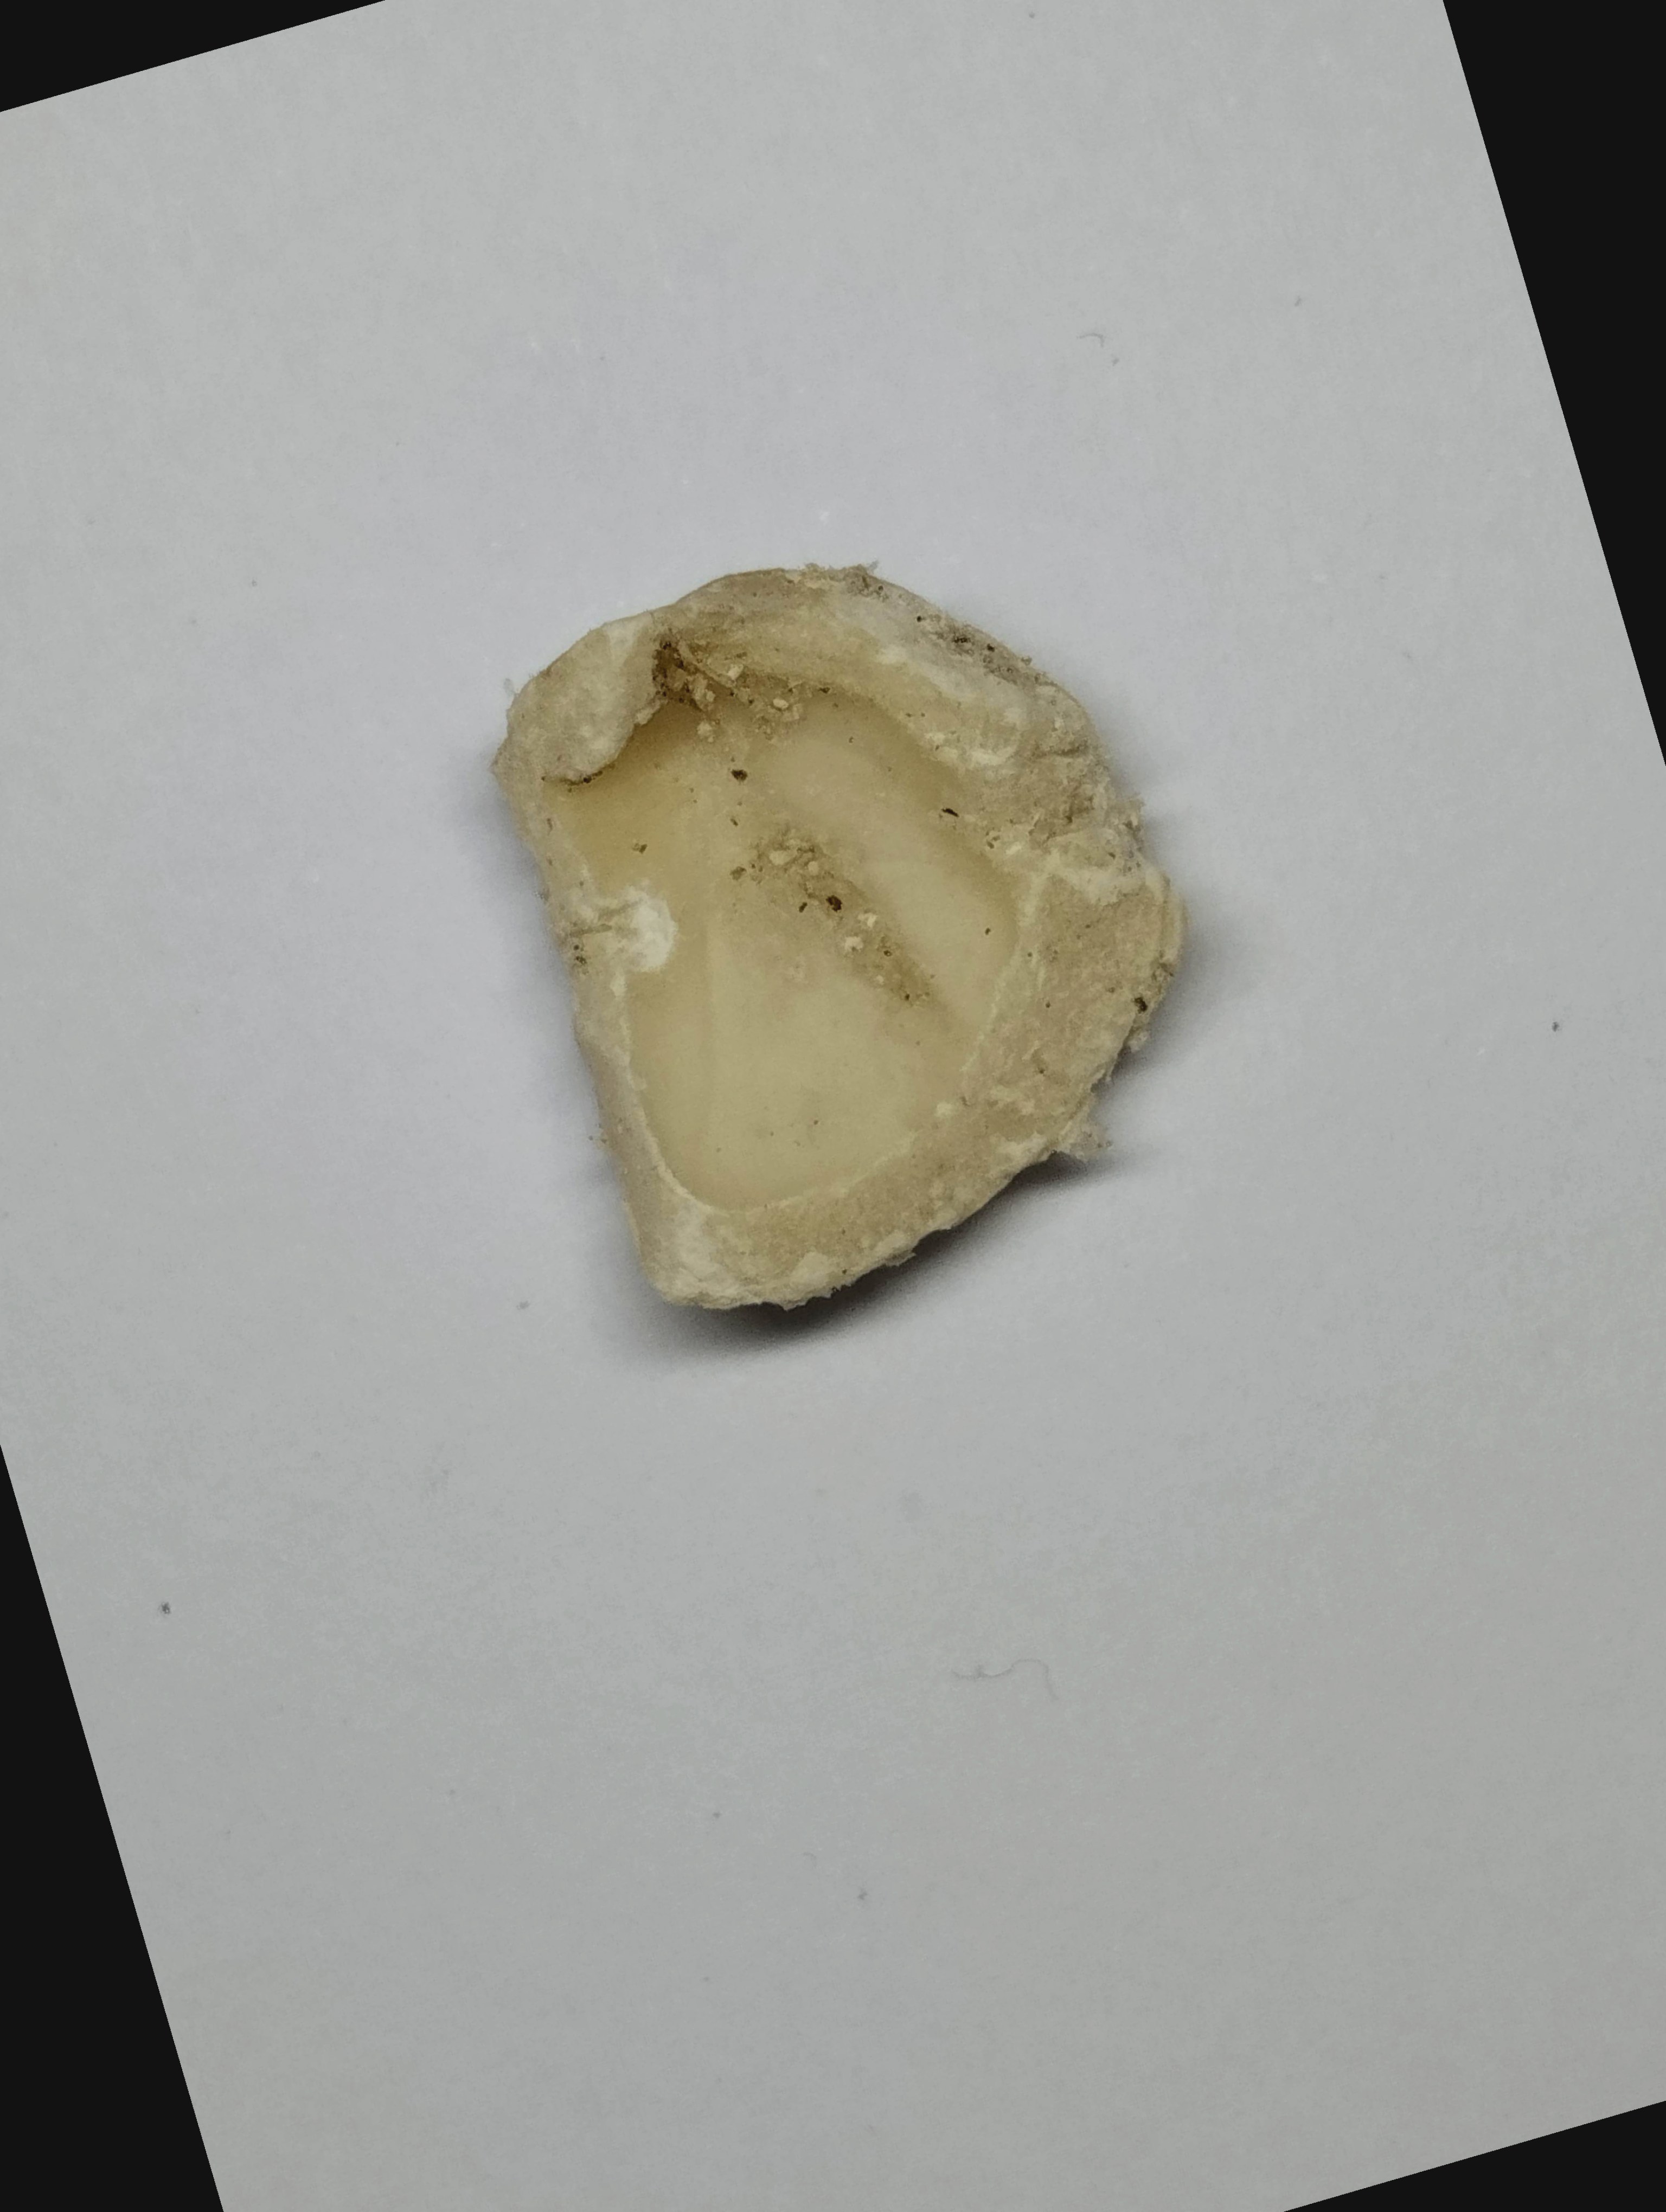
Label: rusak (damaged seed)